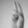
ASL letter: U